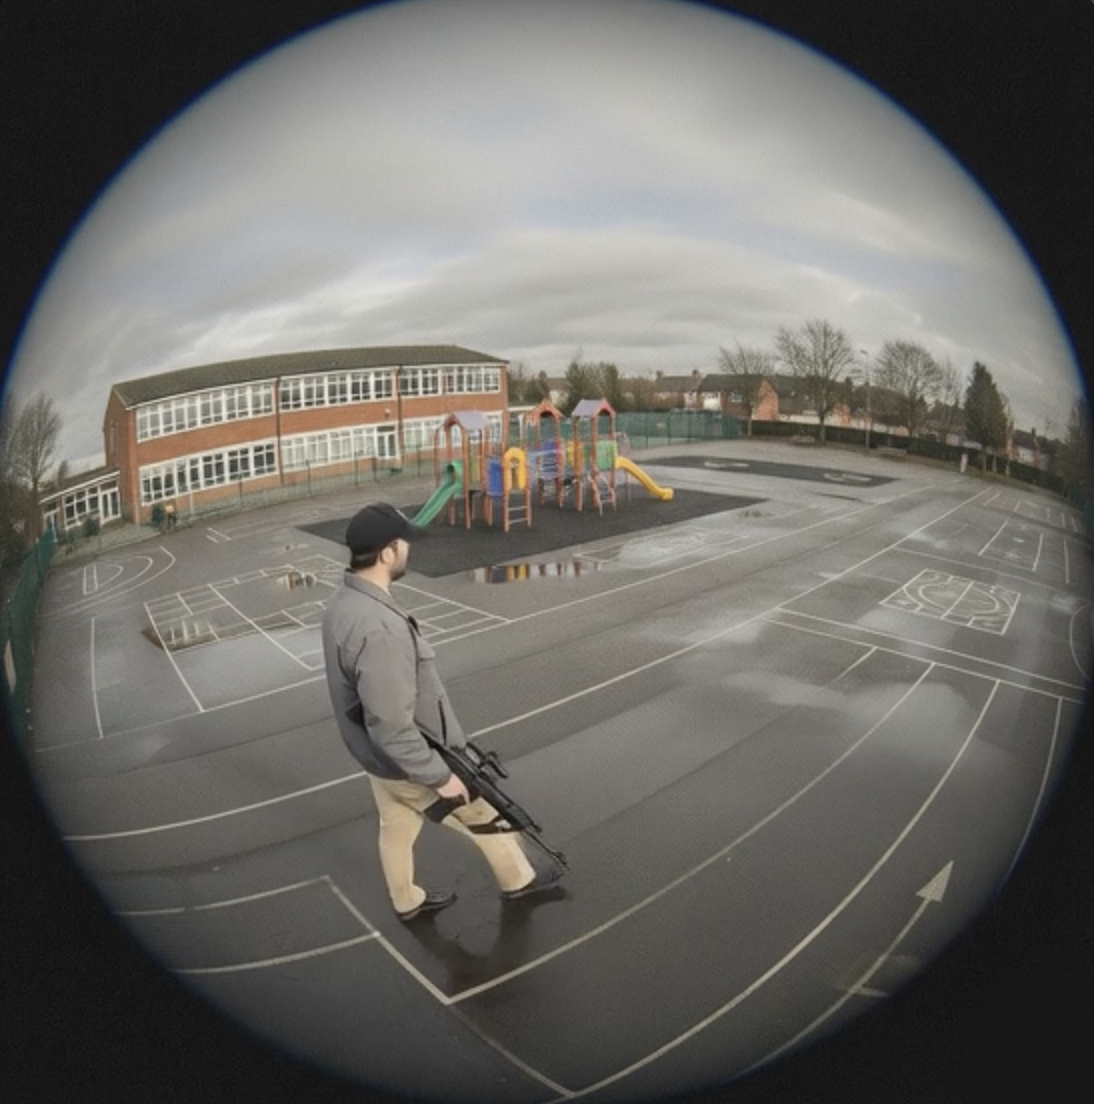
Object: person

Object: weapon